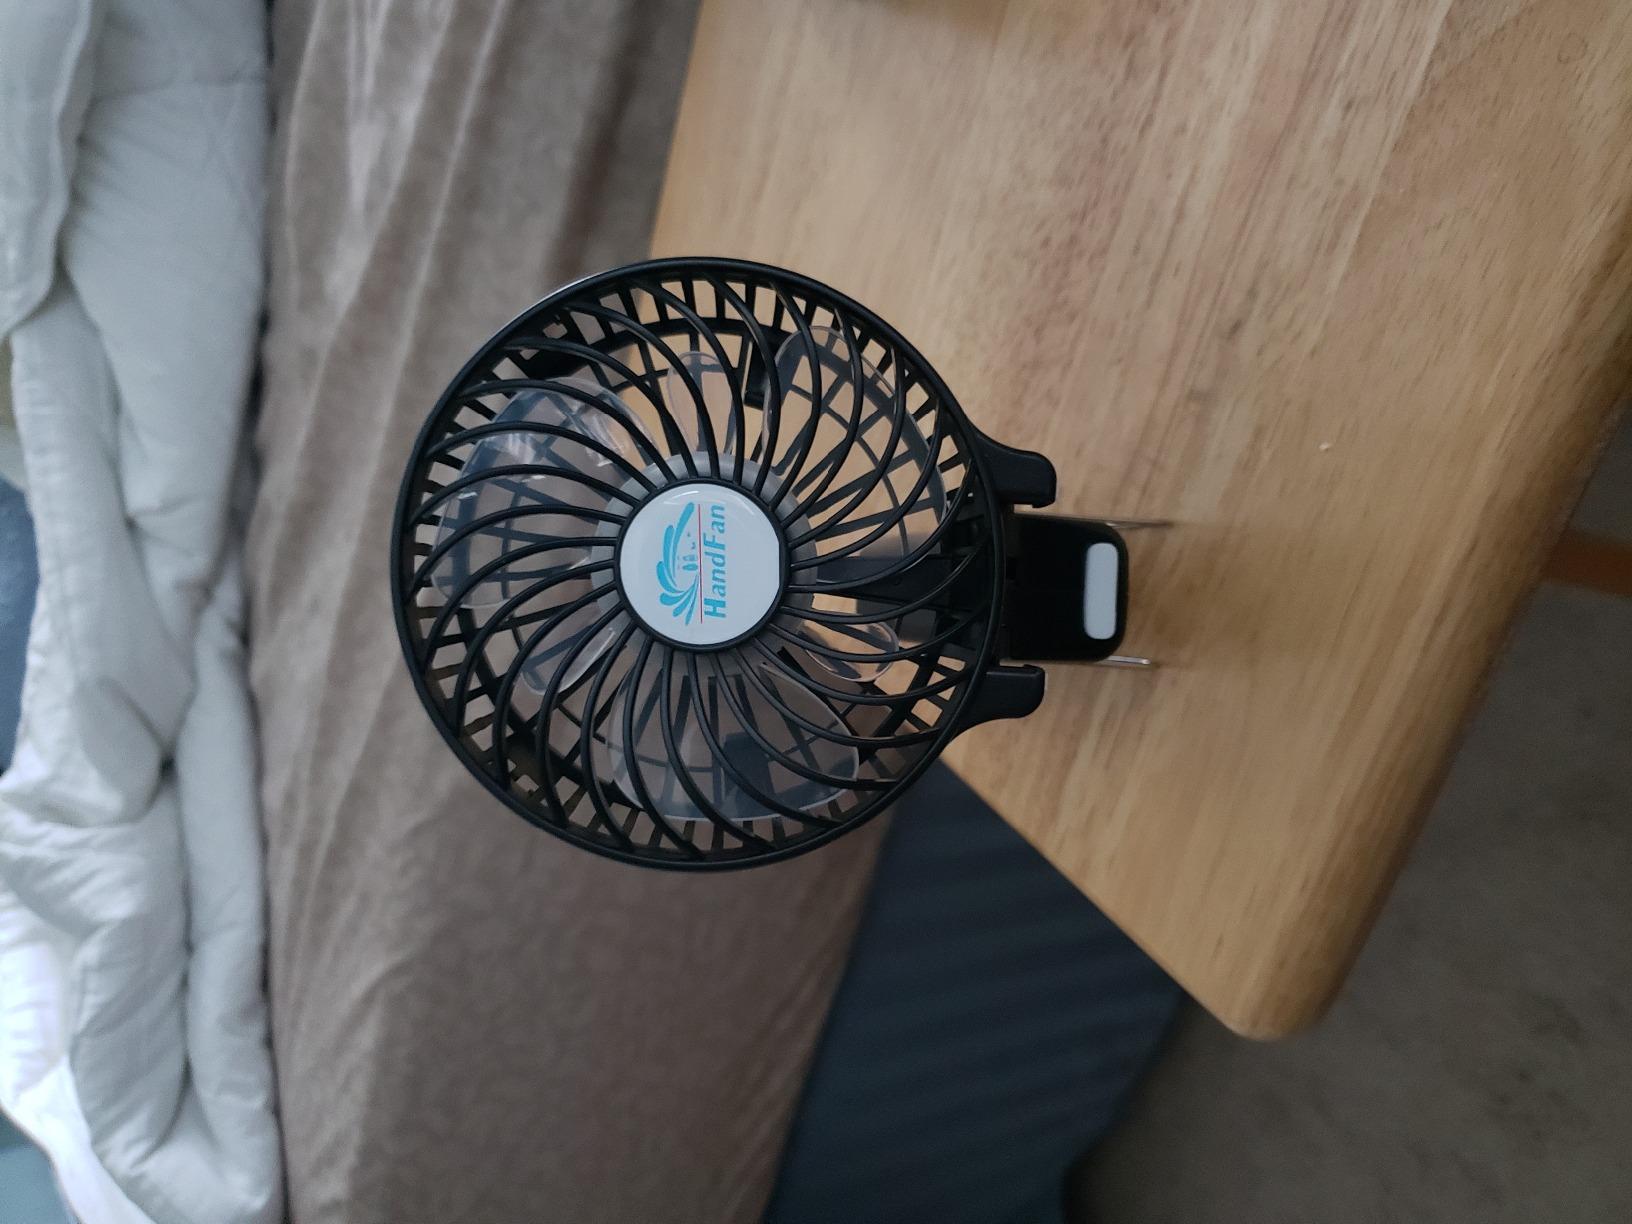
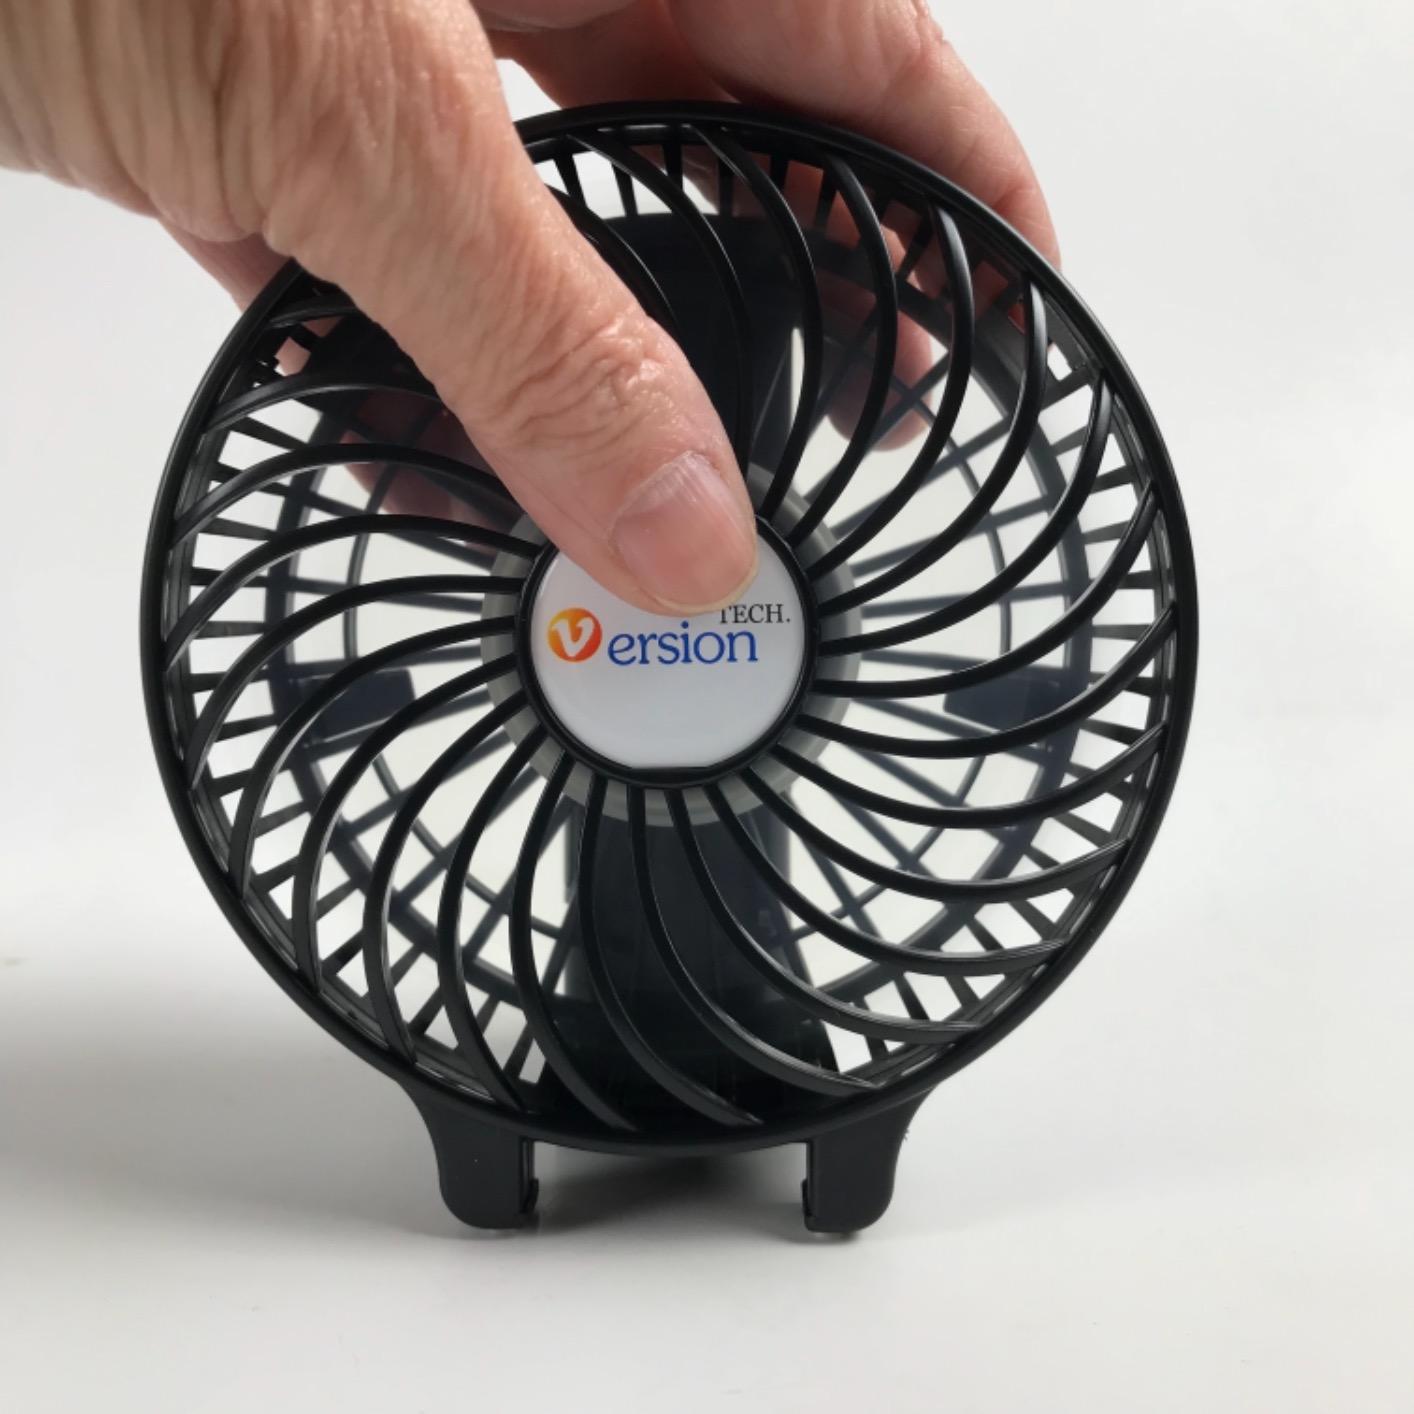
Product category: fan
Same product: yes